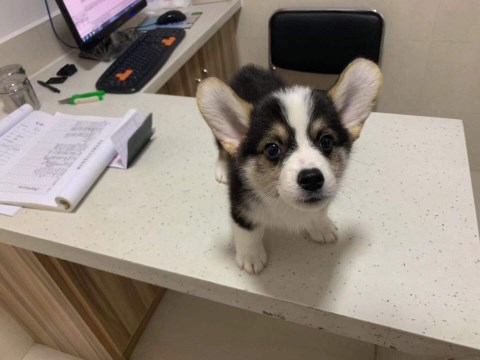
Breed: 2909-n000116-Cardigan